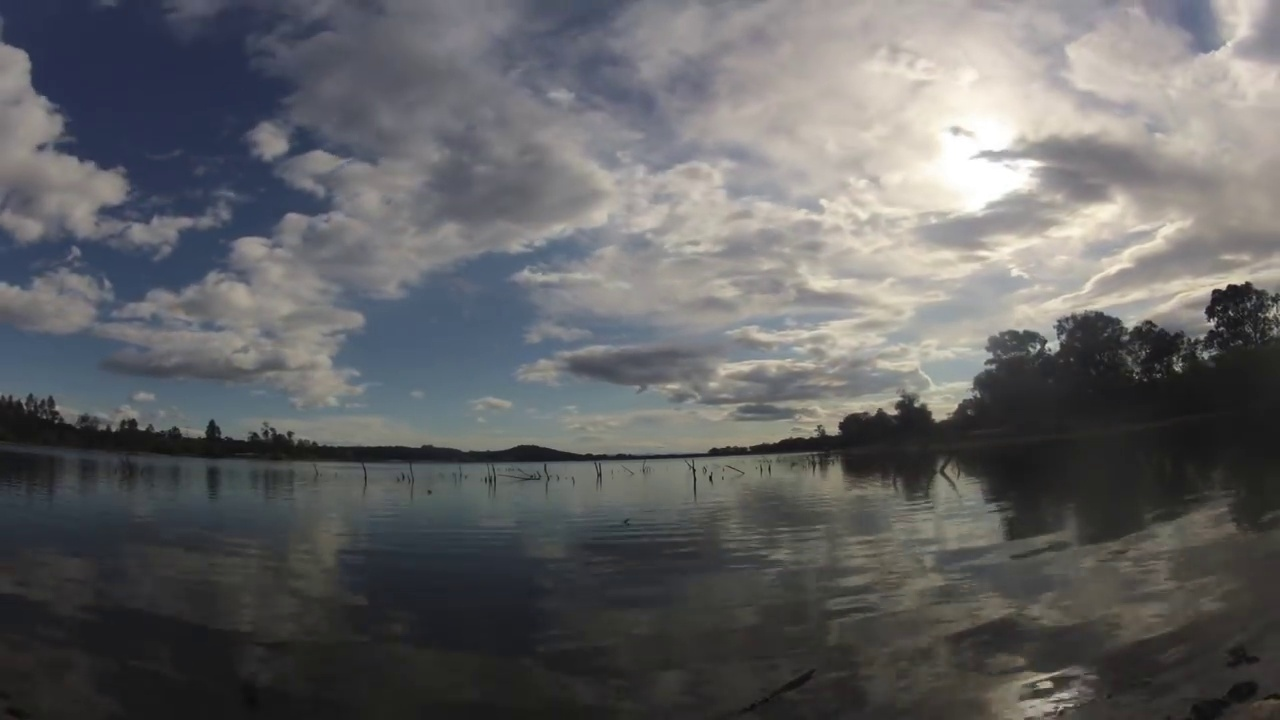
Fire: no
Smoke: no